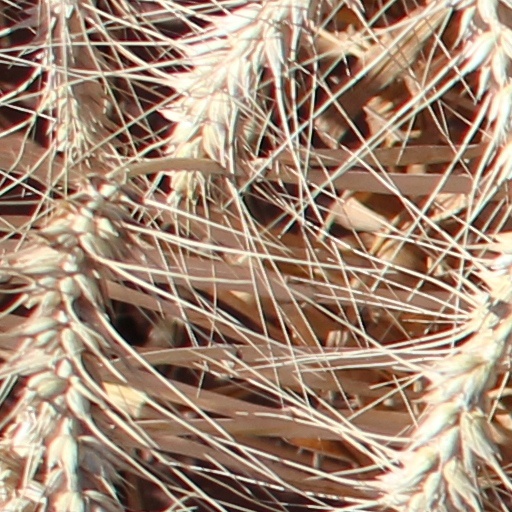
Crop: wheat